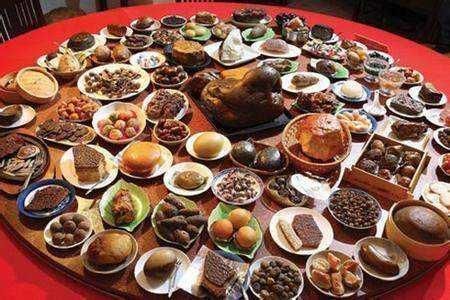
Label: trash